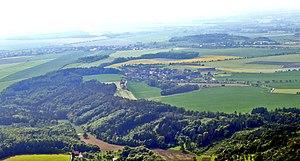
Vršovka est une commune du district de Náchod, dans la région de Hradec Králové, en République tchèque. Sa population s'élevait à 140 habitants en 2017.